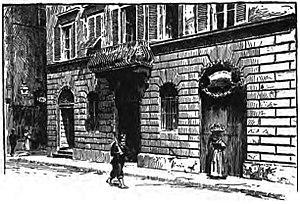
Amerigo Vespucci, né le 9 mars 1454 à Florence, dans la république du même nom, et mort le 22 février 1512 à Séville en Castille, est un commerçant, navigateur et explorateur florentin.